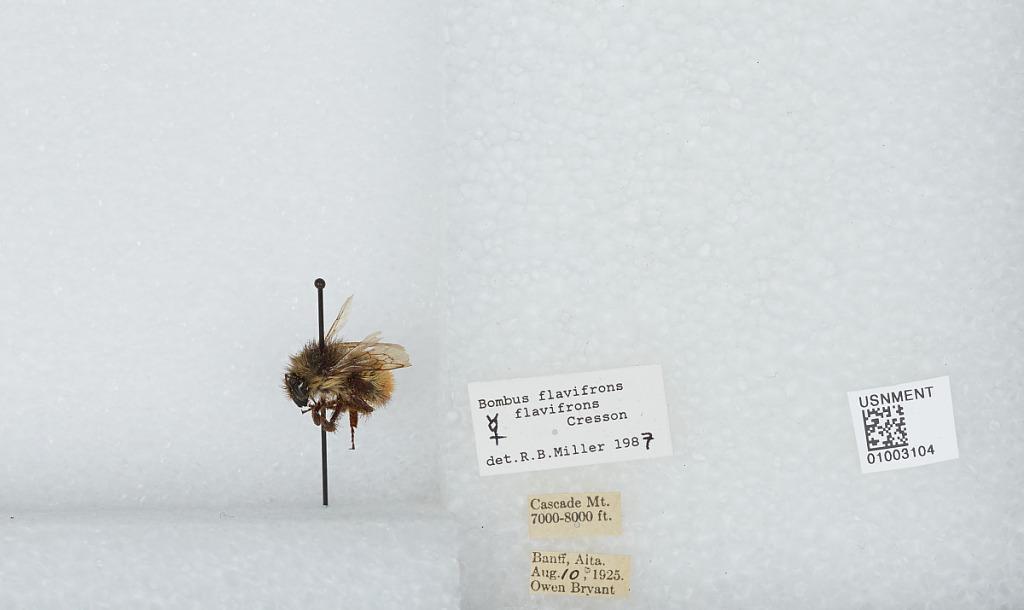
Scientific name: Bombus (Pyrobombus) flavifrons Cresson
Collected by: O. Bryant
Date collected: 1925-8-10
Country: Canada
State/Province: Alberta
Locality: Cascade Mountain, Banff
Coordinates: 51.2283, -115.563
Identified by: Miller, R. B.